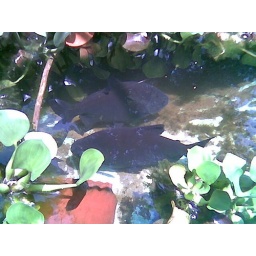
fish in clear water